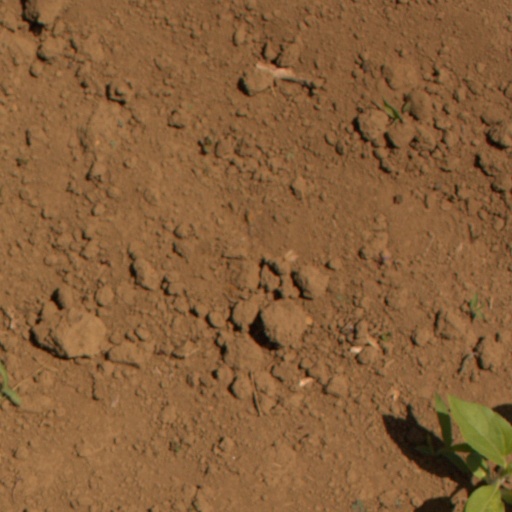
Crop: Jerusalem artichoke